Mississippi State Penitentiary

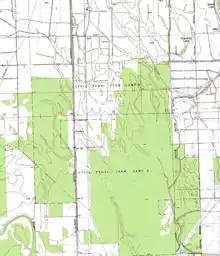
Aerial map of Camp B in Quitman County, U.S. Geological Survey, July 1, 1988

After the 1972 Gates v. Collier federal judge ruling, the State of Mississippi replaced its previous inmate housing units, called "cages", with barracks buildings surrounded by barbed wire-topped fences. John Buntin of "Governing Magazine" said that the new units were "hastily built." Several MSP units were built in the 1970s; 3,080 beds were added for a total cost of $25,345,000. In the 1980s, Mississippi State Penitentiary had 21 scattered camps. In 1983, Camp 25 served as the female unit, and the unit had no parking facilities. After Central Mississippi Correctional Facility opened, the women were moved out of Camp 25. In the 1990s, MSP had 6,800 prisoners; in 1990 Mississippi had a population of 2,573,216, so about .026% of Mississippi's population was incarcerated in MSP at that time. The prison population had been increasing rapidly over the decade leading to 1995, and the prison officials converted a gymnasium into inmate housing and still faced overcrowding. Many construction projects occurred during that time.